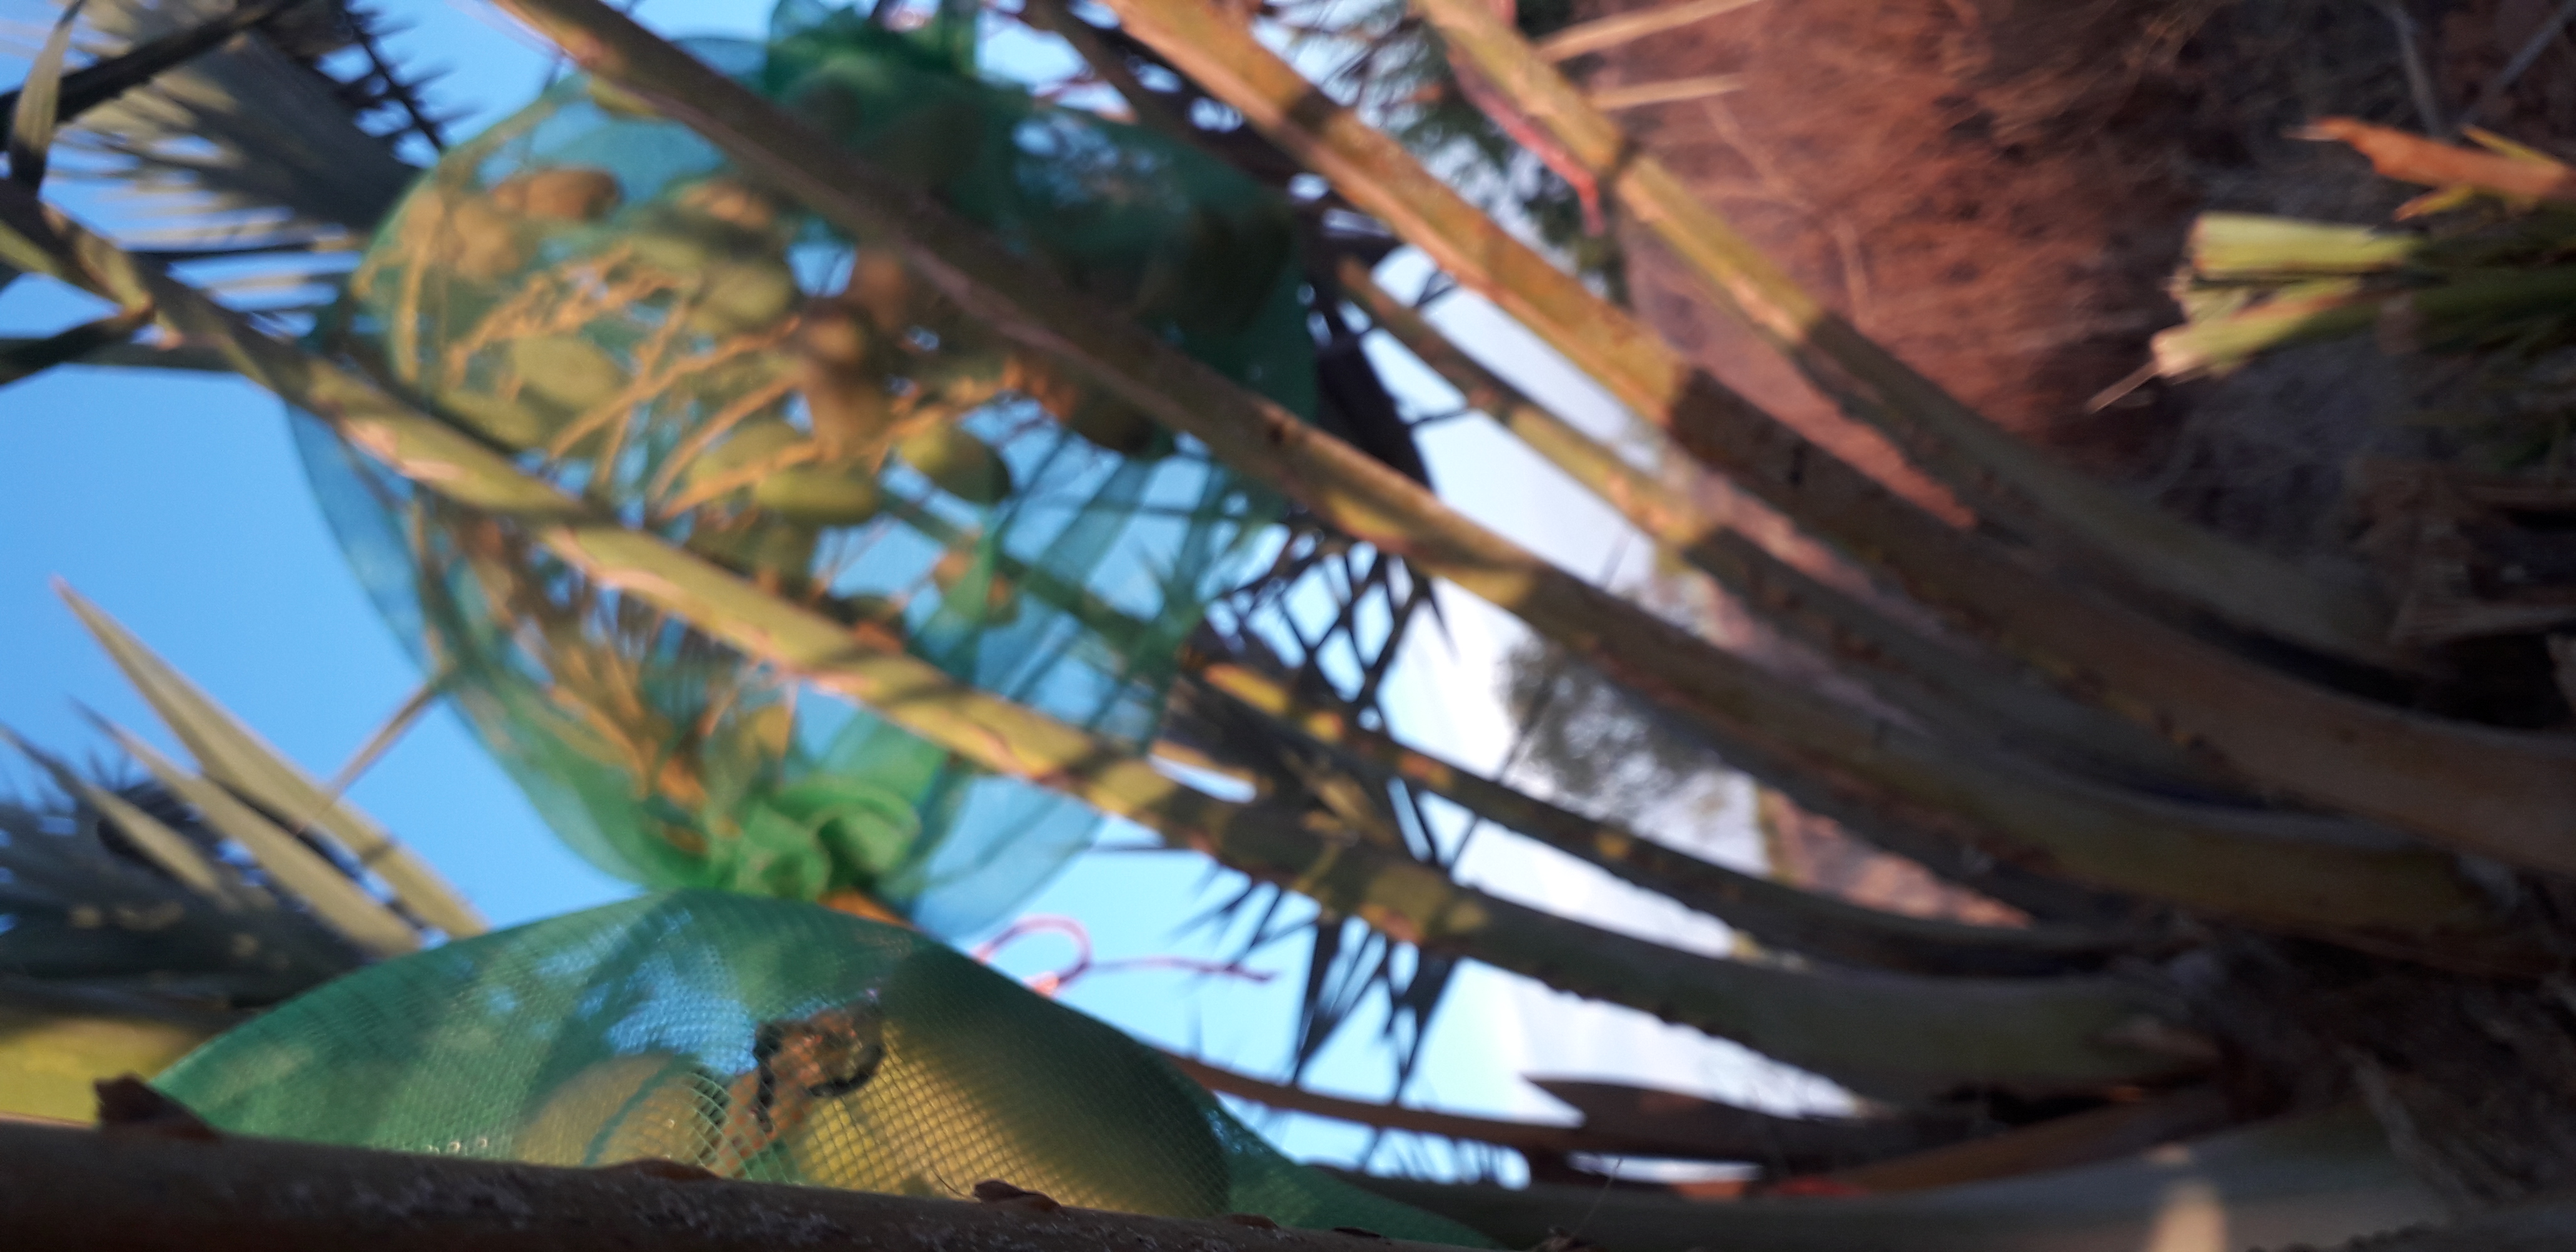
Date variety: Boumajhoul